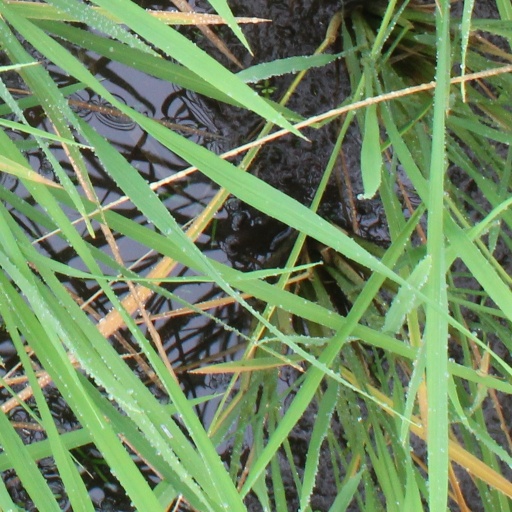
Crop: rice